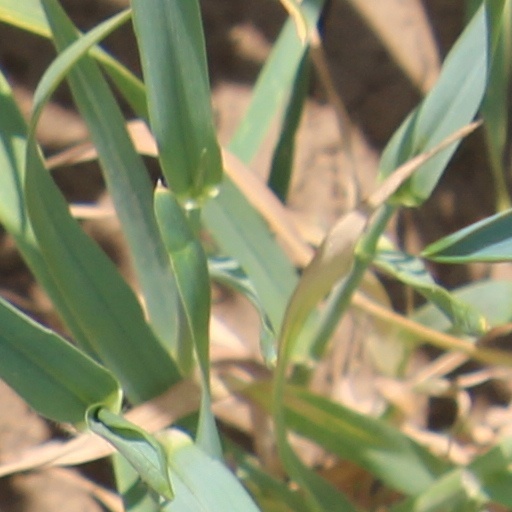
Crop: wheat